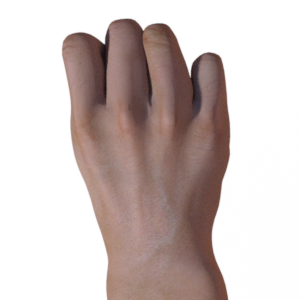
Label: rock